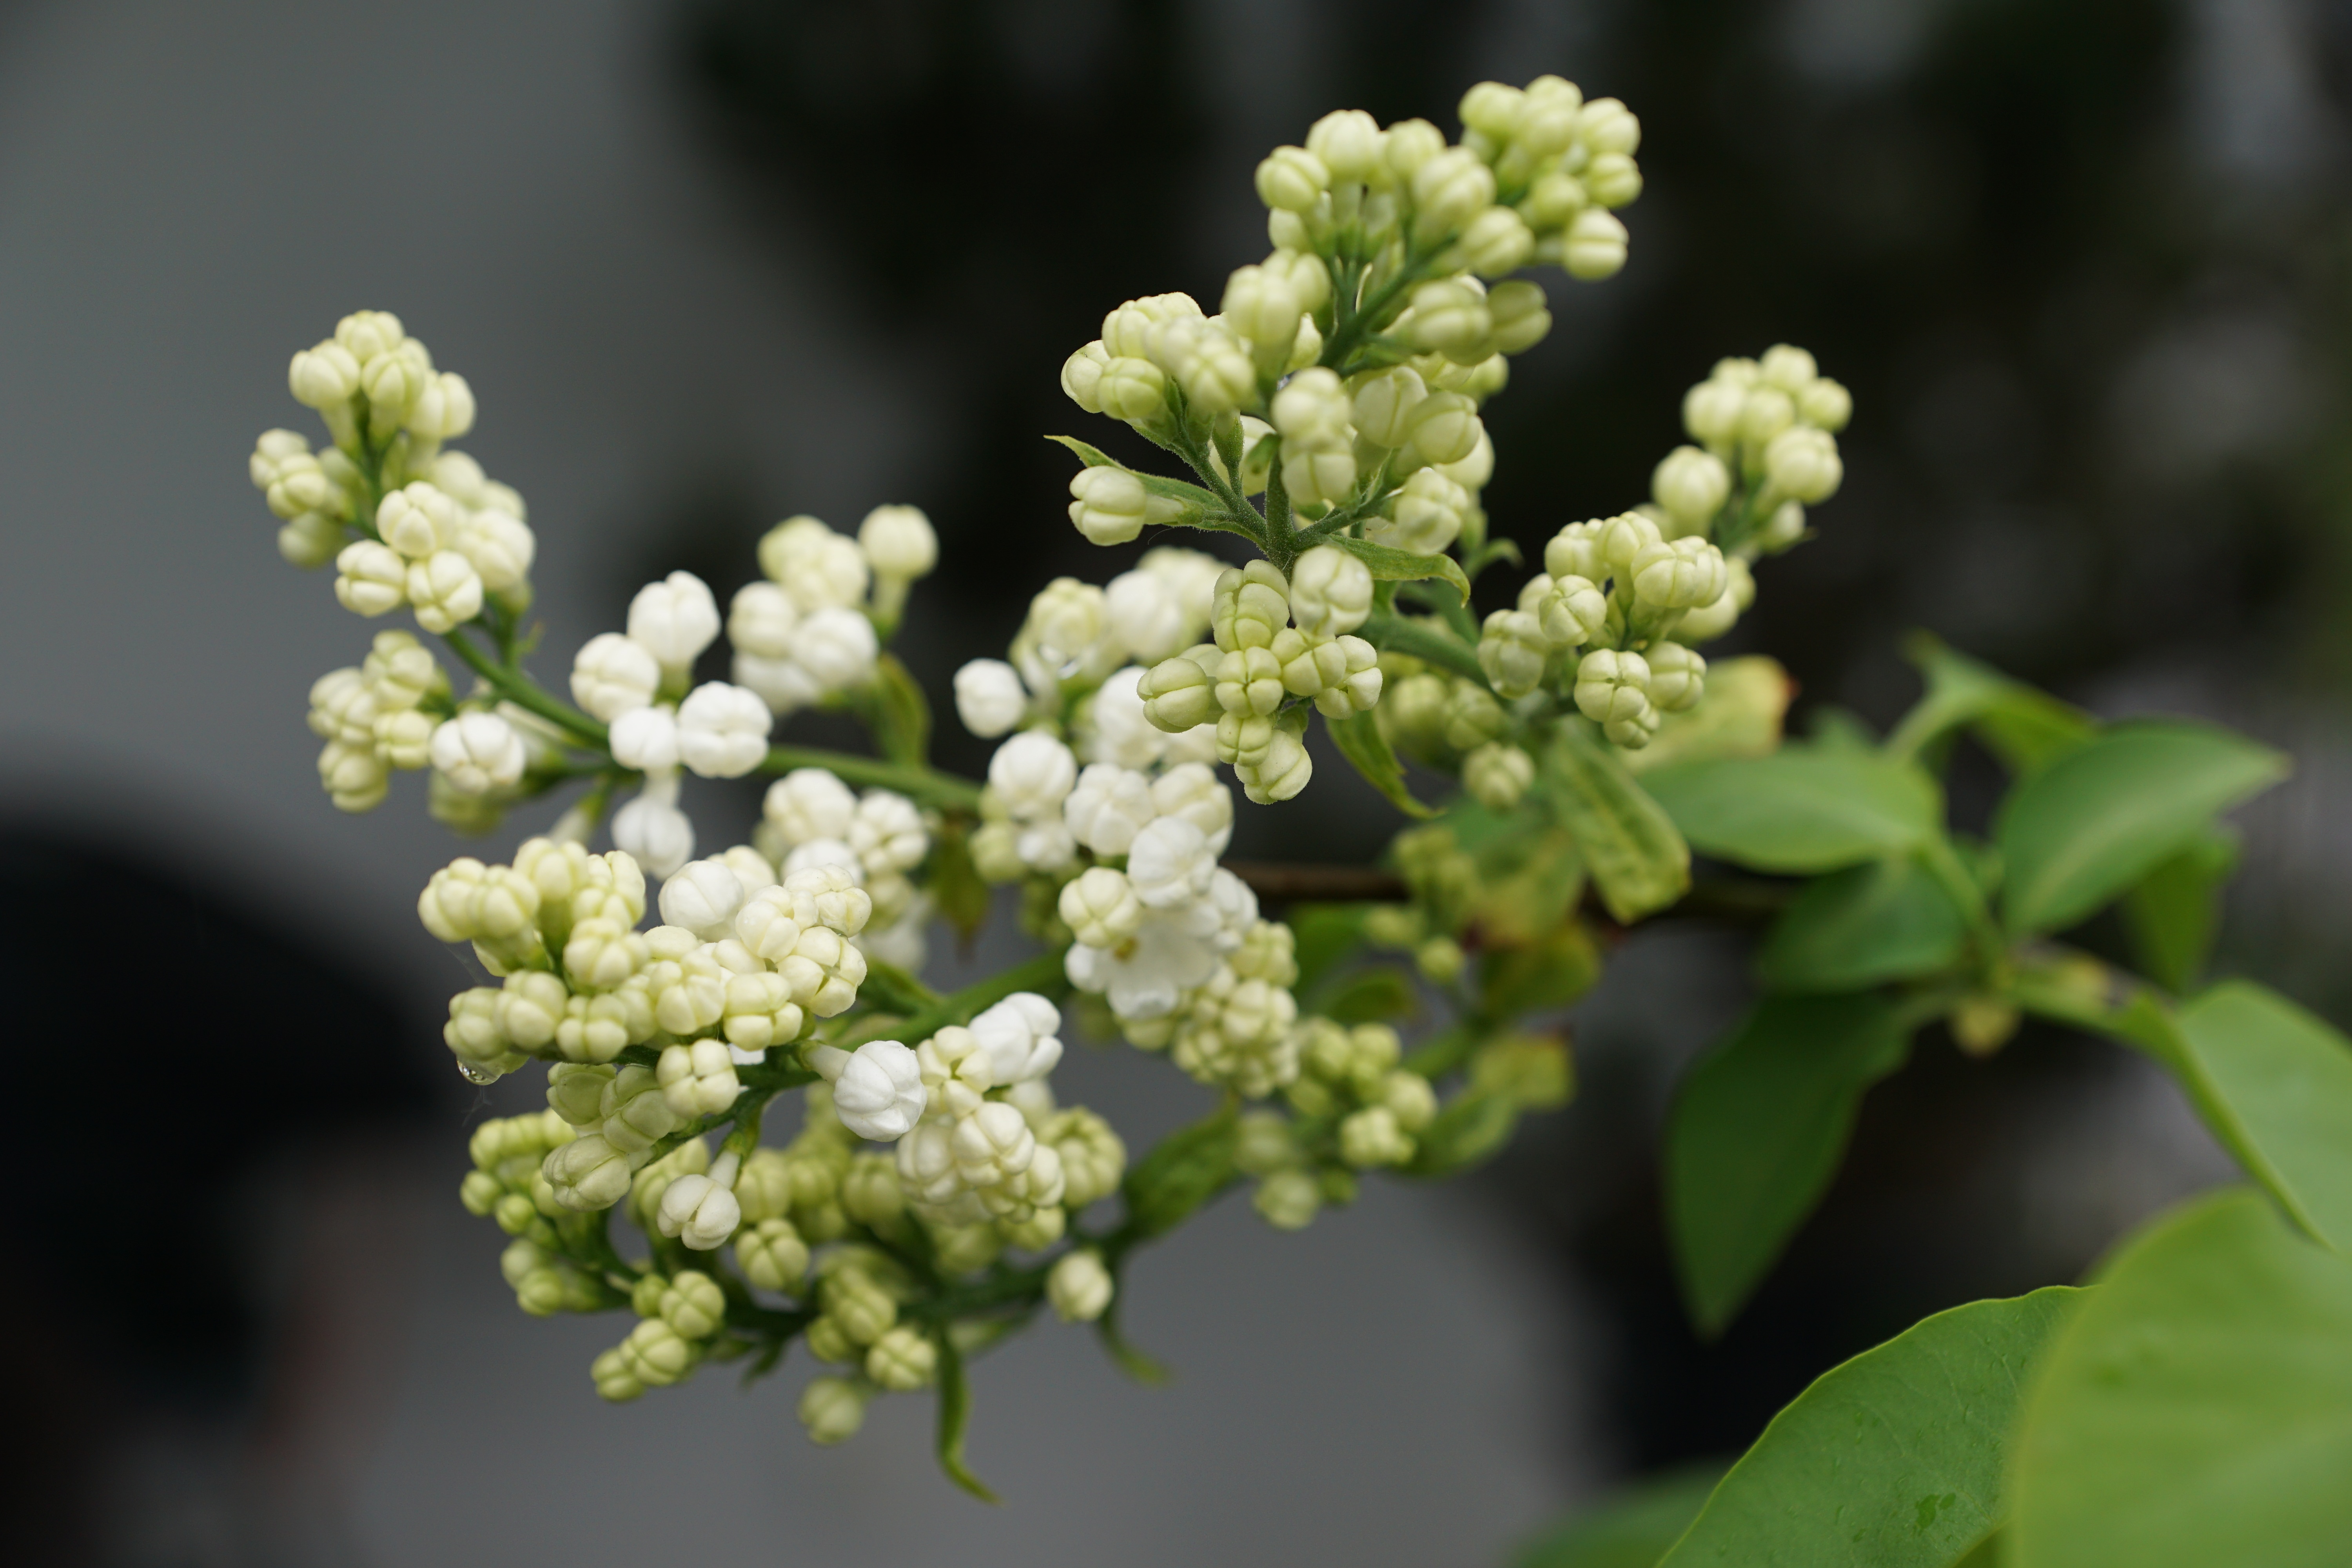
tree, branch, blossom, plant, white, leaf, flower, food, green, herb, produce, botany, flora, wildflower, shrub, lilac, macro photography, flowering plant, land plant